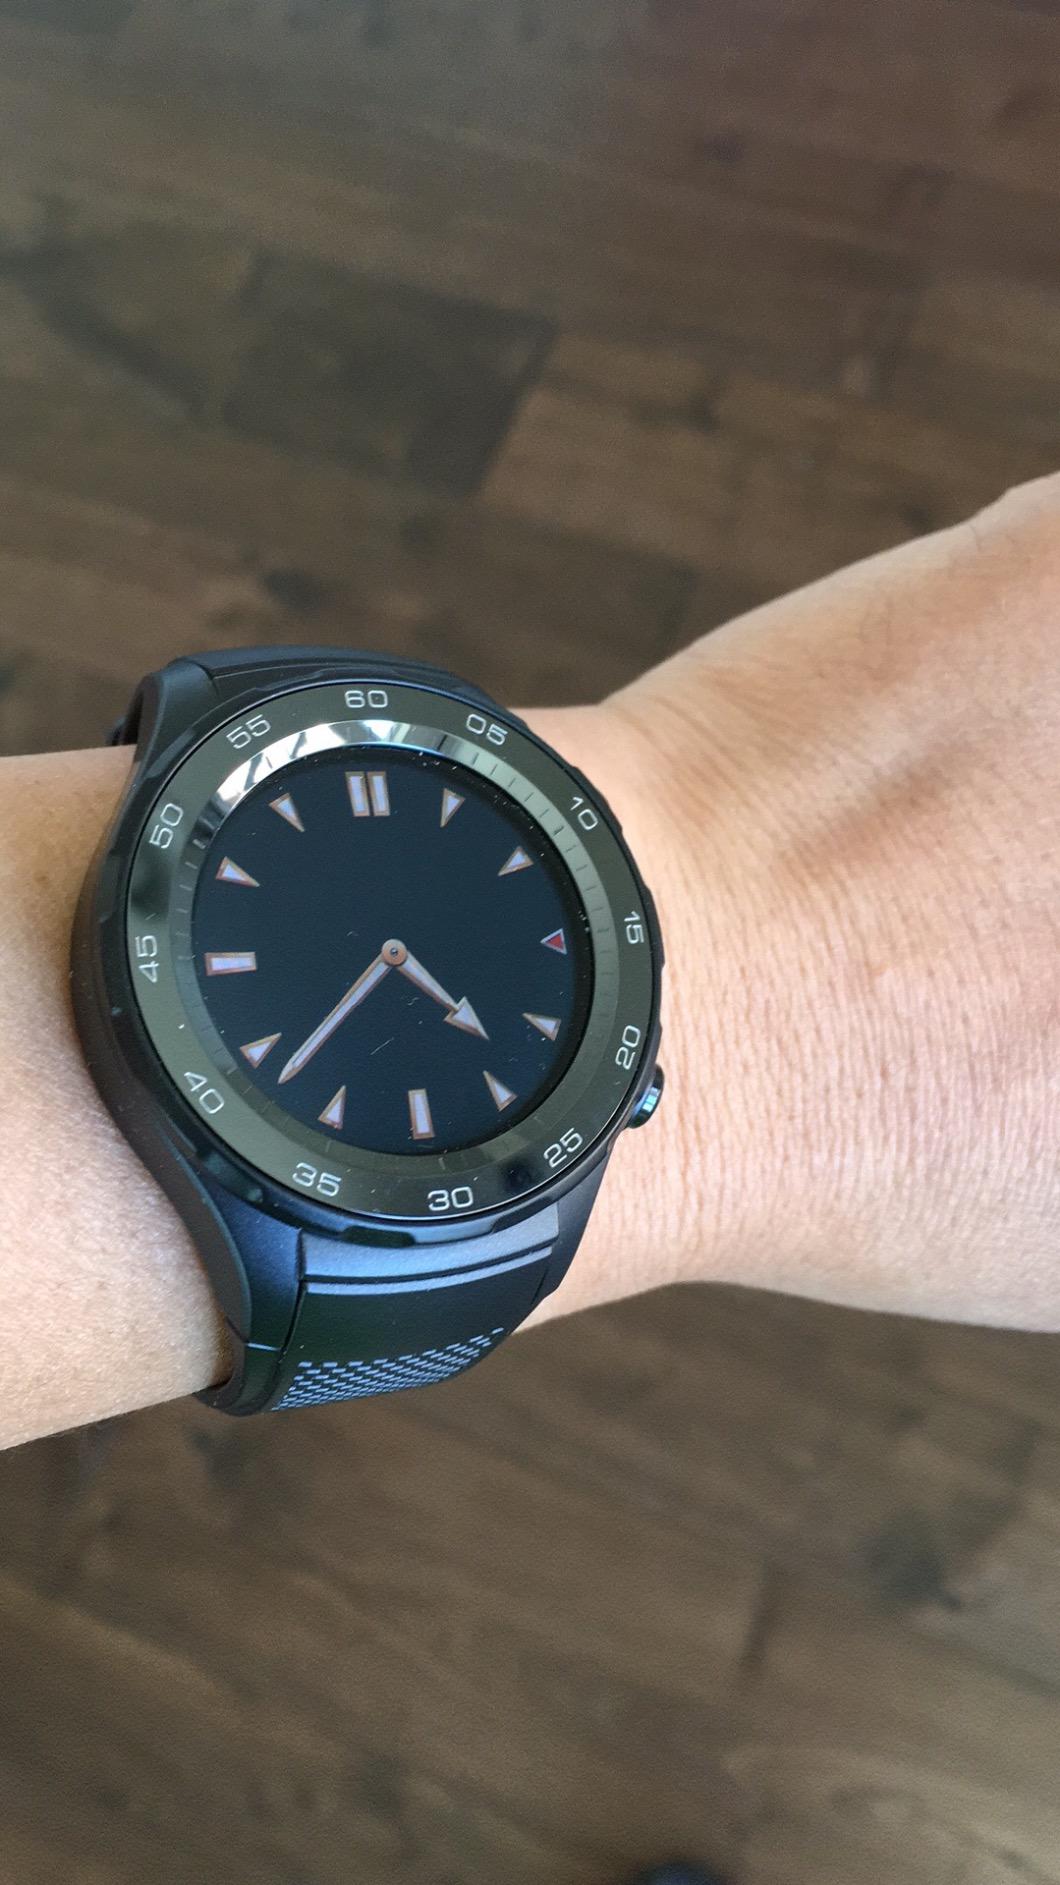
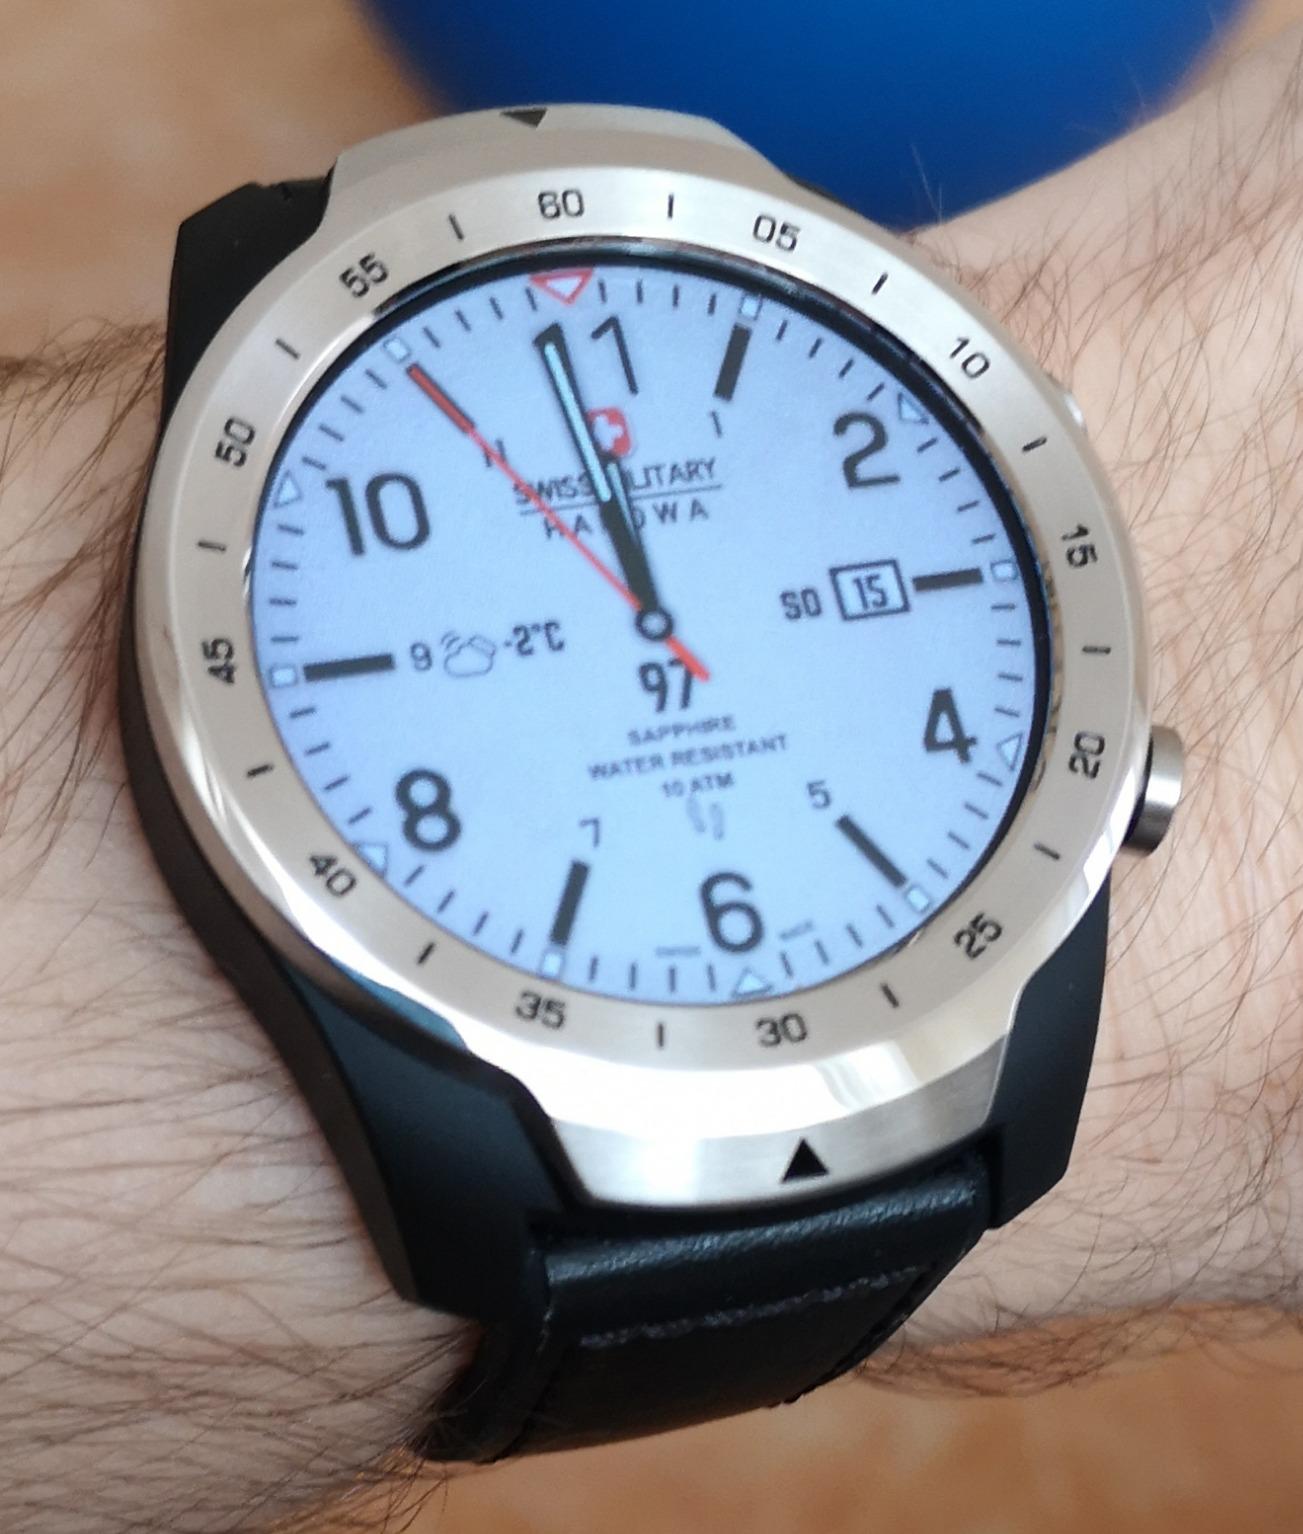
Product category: smartwatch
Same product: no